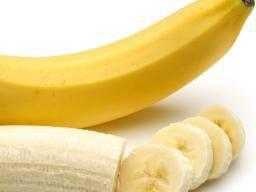
Label: Banana